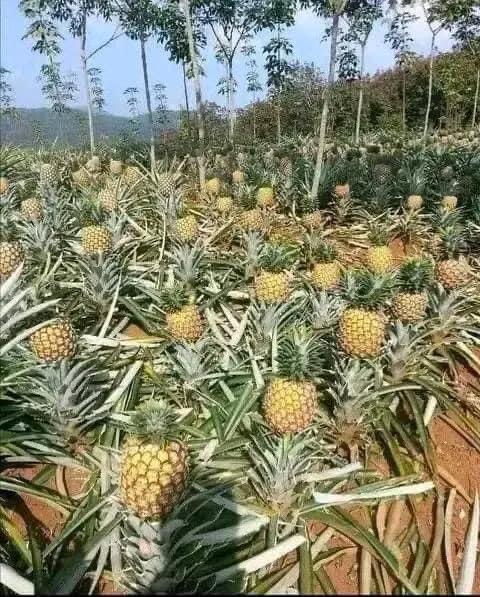
Miti, vichaka, shamba lenye mananasi yaliyo na majani ya rangi ya kijani kibichi yakiwa tayari kuvunwa na kupelekwa sokoni kwenda kuuzwa.